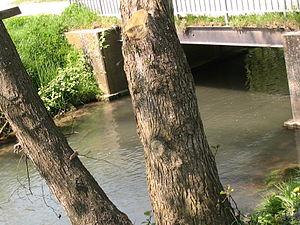
Ce pont sur l'Hallue, dans le marais de Querrieu, a été initialement établi en 1916 par l'armée britannique, d'où son nom ""Pont des Anglais"". Après plusieurs travaux visant à le consolider, il forme actuellement l'entrée principale conduisant au stade municipal."
Querrieu est une commune française située dans le département de la Somme, en région Hauts-de-France.
L'Hallue est une rivière picarde du département de la Somme, affluent de la Somme. Sa vallée, densément peuplée, à dominante rurale, a vu se développer au cours de l'histoire une activité meunière et textile; elle fut le théâtre d'une grande bataille en décembre 1870 entre les troupes françaises et prussiennes.